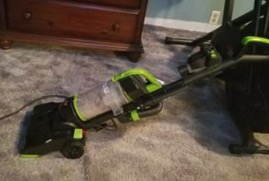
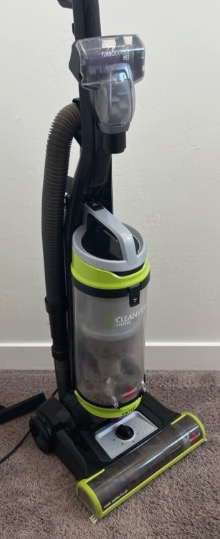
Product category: items_vacuum
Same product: no